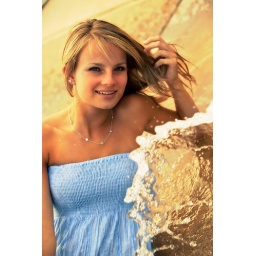
Sarah wearing a blue dress in the water fountain.